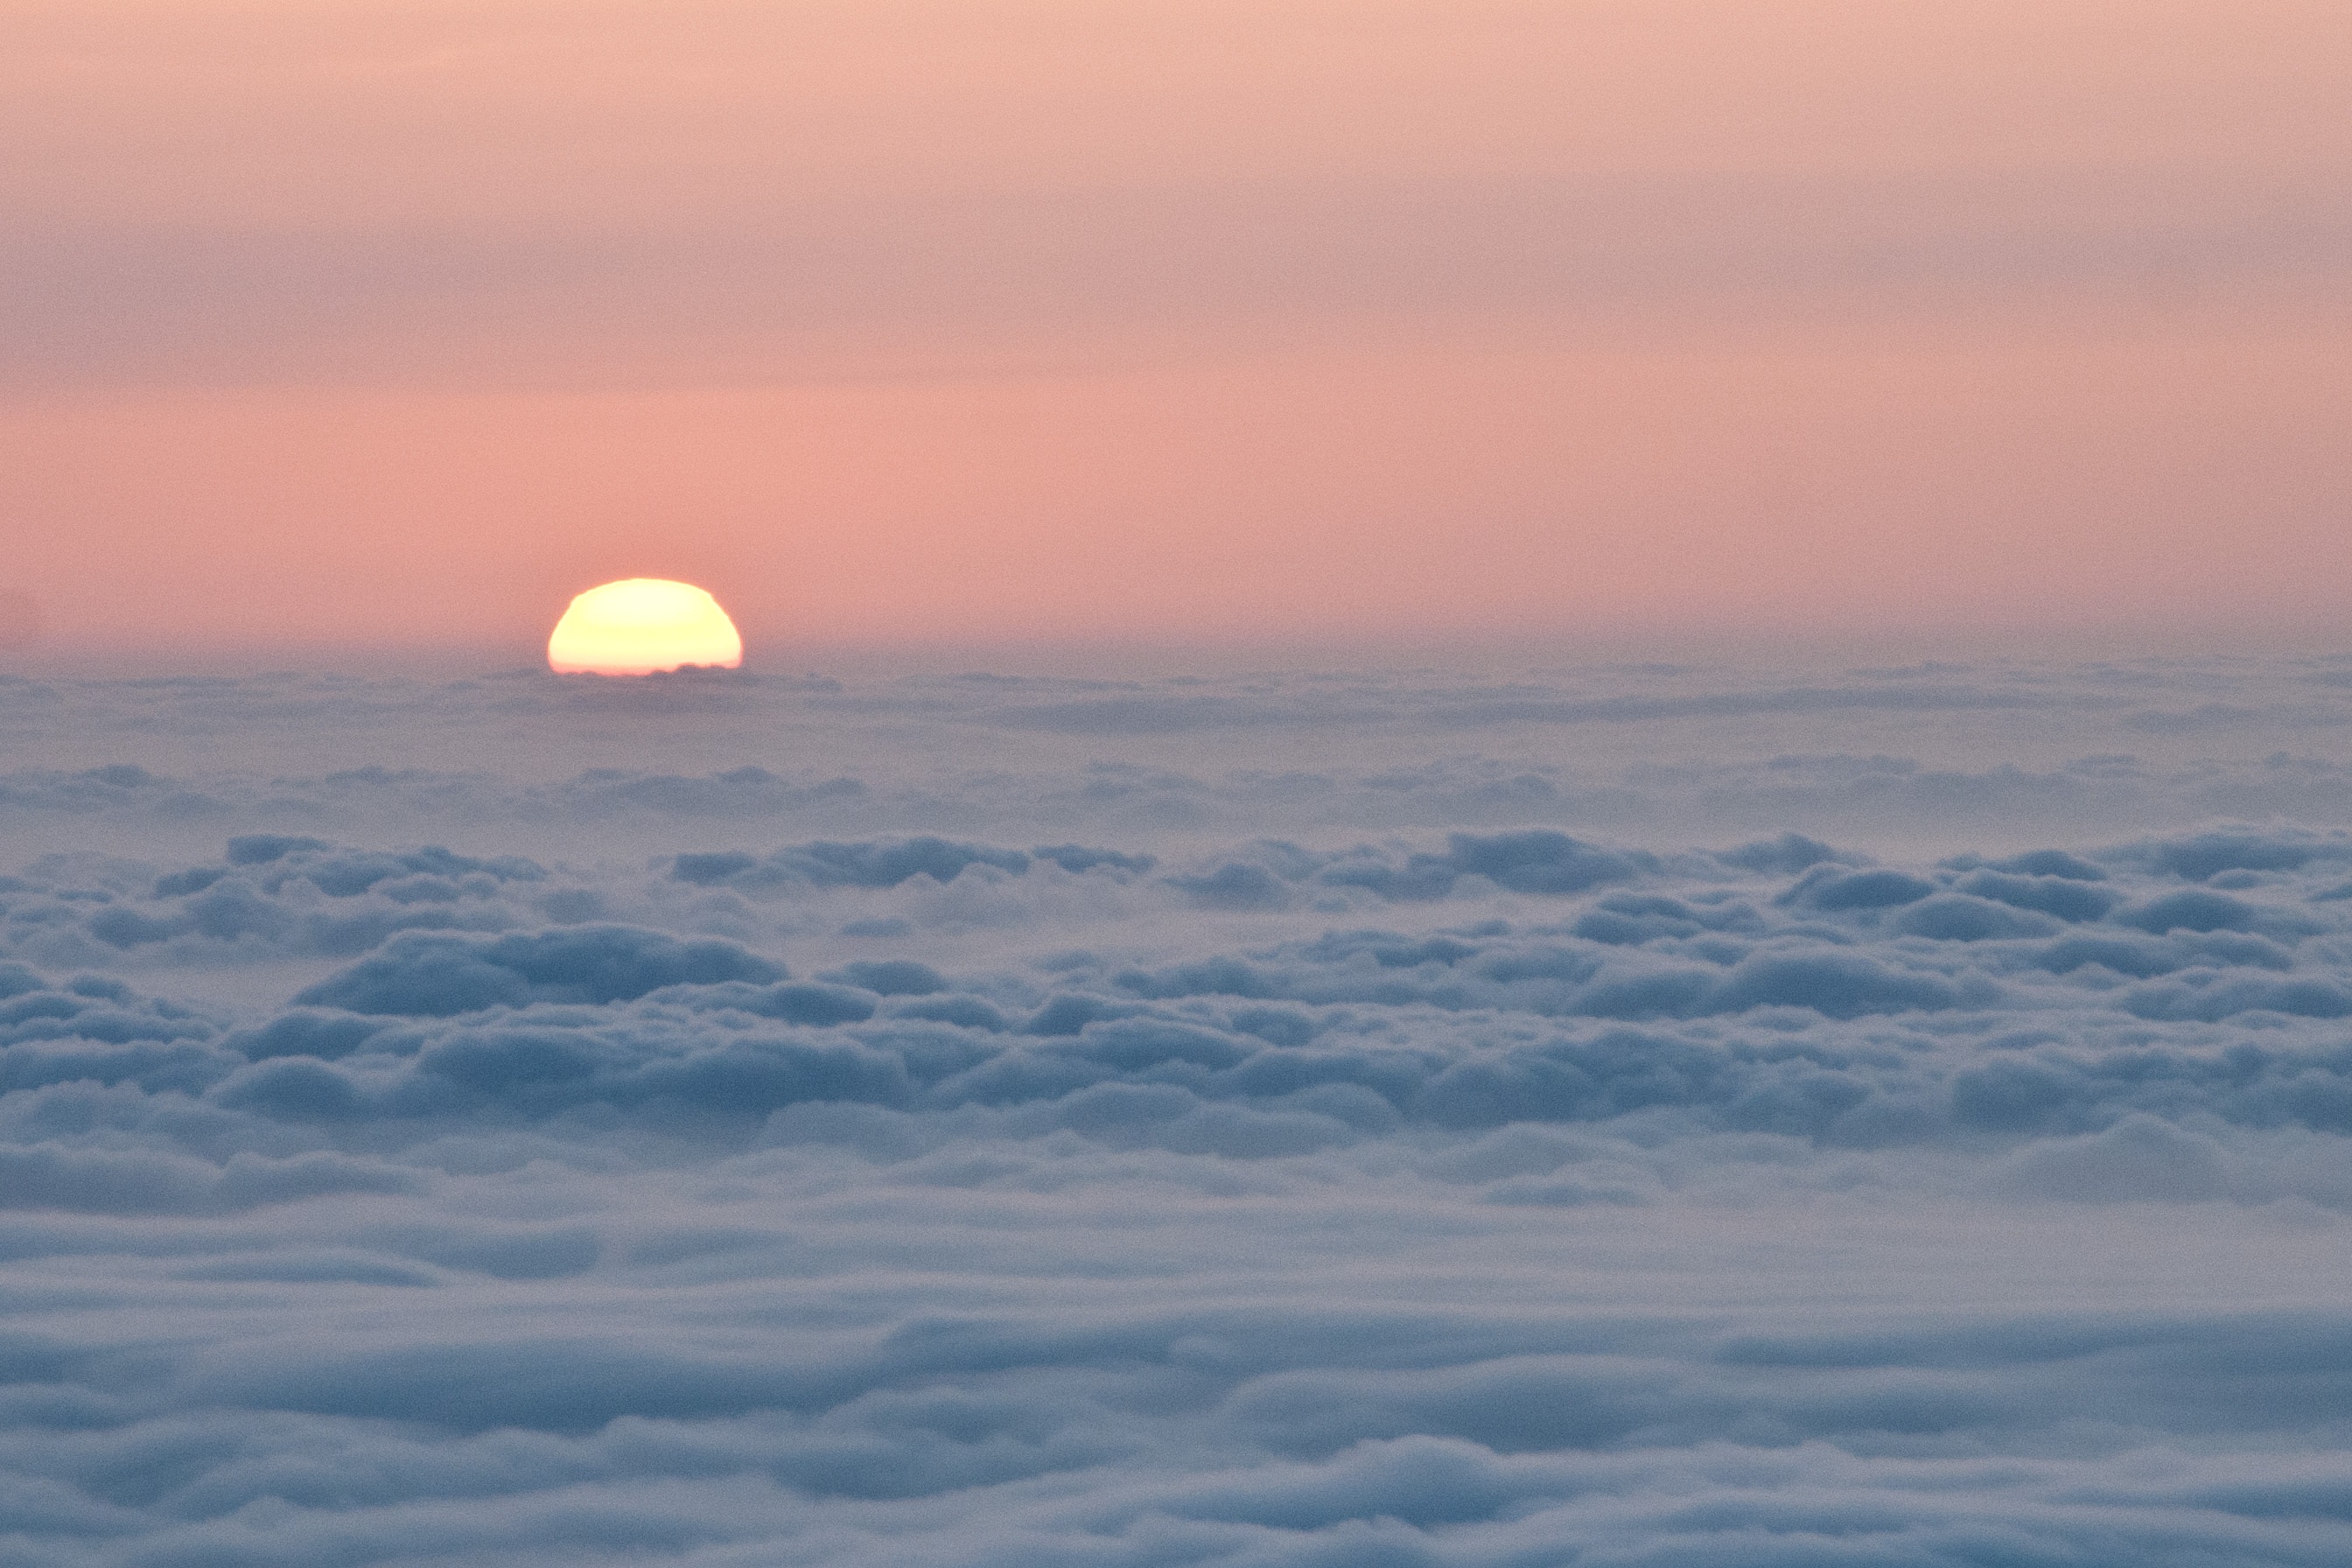
sea, horizon, cloud, sky, sunrise, sunset, sunlight, morning, dawn, atmosphere, dusk, evening, reflection, clouds, afterglow, taishan mountain, atmospheric phenomenon, atmosphere of earth